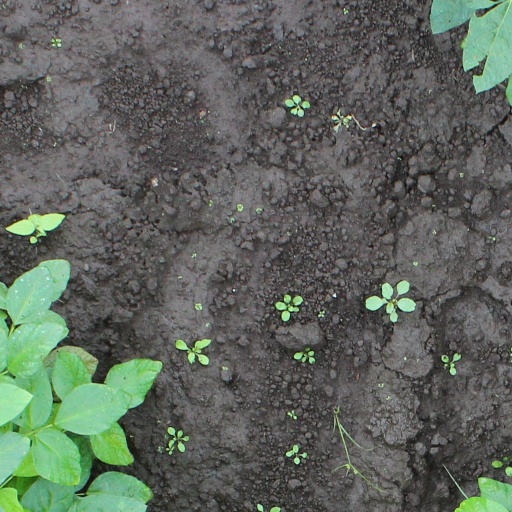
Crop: soybean